Francesco Podesti

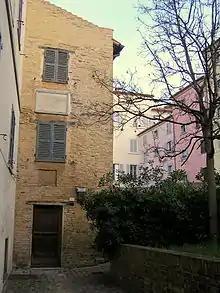
Ancona, home where Francesco Podesti was born

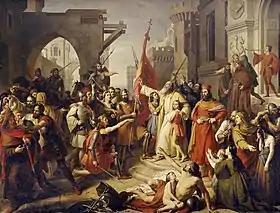
Ancona, "Oath of the Anconitains"

Podesti was born in Ancona to a family of modest means; his father Joseph, was a tailor. He began studies of in Pavia. At twelve, his mother, Teresa, died; his father died three years later, leaving Podesti destitute. His precocious talent gained him a stipend to study at the Accademia di San Luca in Rome; this was partly subsidized by the Marquis Bourbon of Monte Santa Maria and by the city of Ancona. In Rome, he became a pupil of Gaspare Landi and Vincenzo Camuccini. The sculptor Canova served as a mentor and also helped him financially. In Rome, he also met Jacques-Louis David.